Feast of Wonders

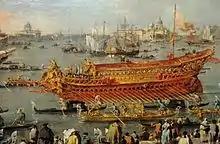
Detail of the Venetian Bucentaur.

Around the ninth century, the Catholic Church formalized a procession for Saint Pothin, traditionally celebrated on June 2. The last known mention of this date is in the Statutes of St. John of 1175. Around 1300, when the day of celebration was fixed by the archbishop, it was moved to the Monday or Tuesday preceding the day of St. John's nativity, celebrated on June 24.